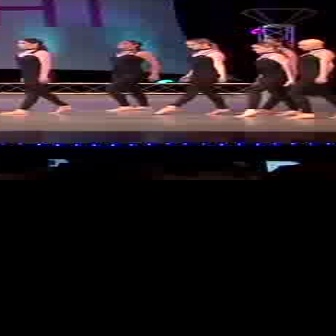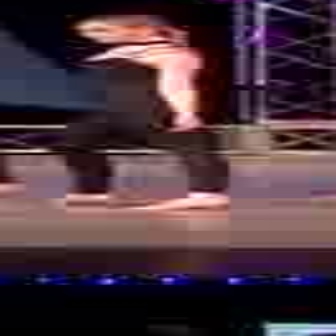
  Please identify the target specified by the bounding box [151,37,229,115] in the first image and locate it in the second image. Return the coordinates in [x_min,y_min,x_max,y_max] format.
Answer: [29,10,233,212]